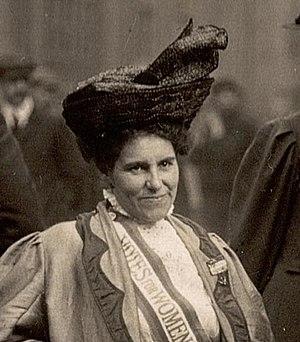
Rosa May Billinghurst, née le 31 mai 1875 à Lewisham et morte le 29 juillet 1953 à Twickenham, est une suffragette et militante pour les droits des femmes. Paralysée, elle participait aux manifestations en tricycle d'où le surnom de "cripple suffragette" soit "suffragette handicapée" en français.